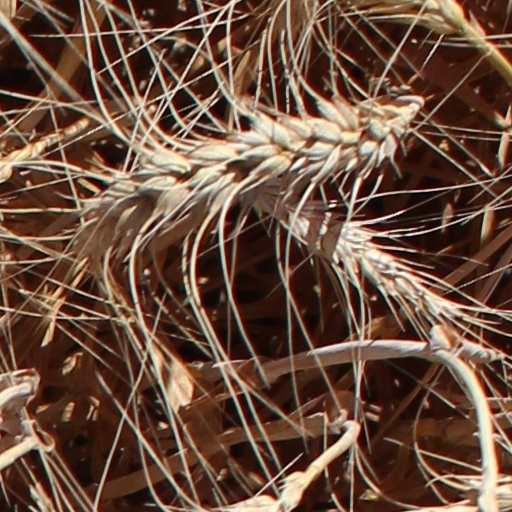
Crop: wheat